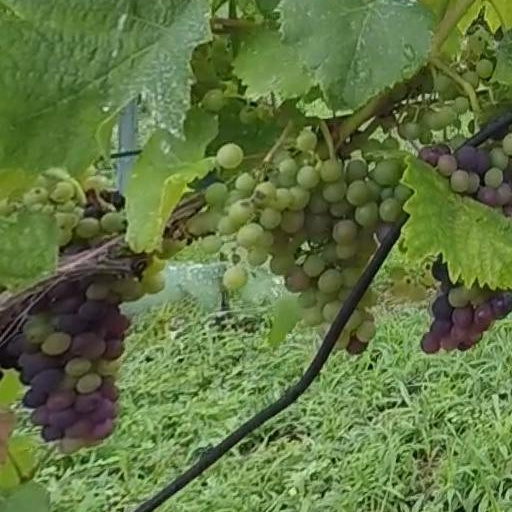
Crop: grape